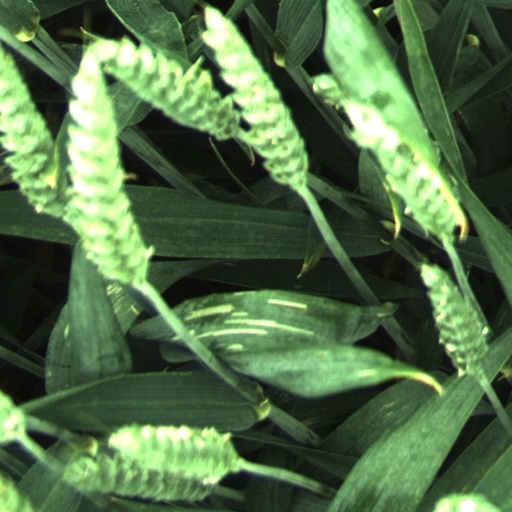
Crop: wheat